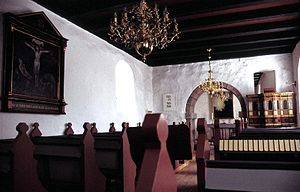
Hellum Kirke
Kirkerummet
Hellum Kirke i Brønderslev Kommune, fra ca.1100.
Hellum Kirke ligger syd for landsbyen Hellum, ca. 13 km øst for Brønderslev.